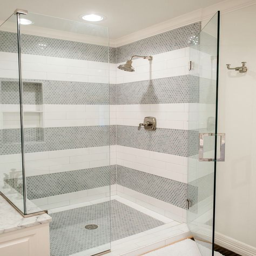
the patterns you can design with penny round tiles are endless .